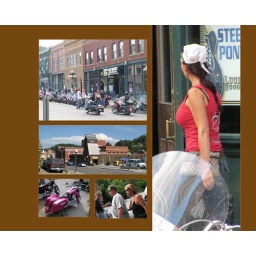
This is a page in a hard cover book I made to document Ran's motorcycle trip to Sturgis, SD.